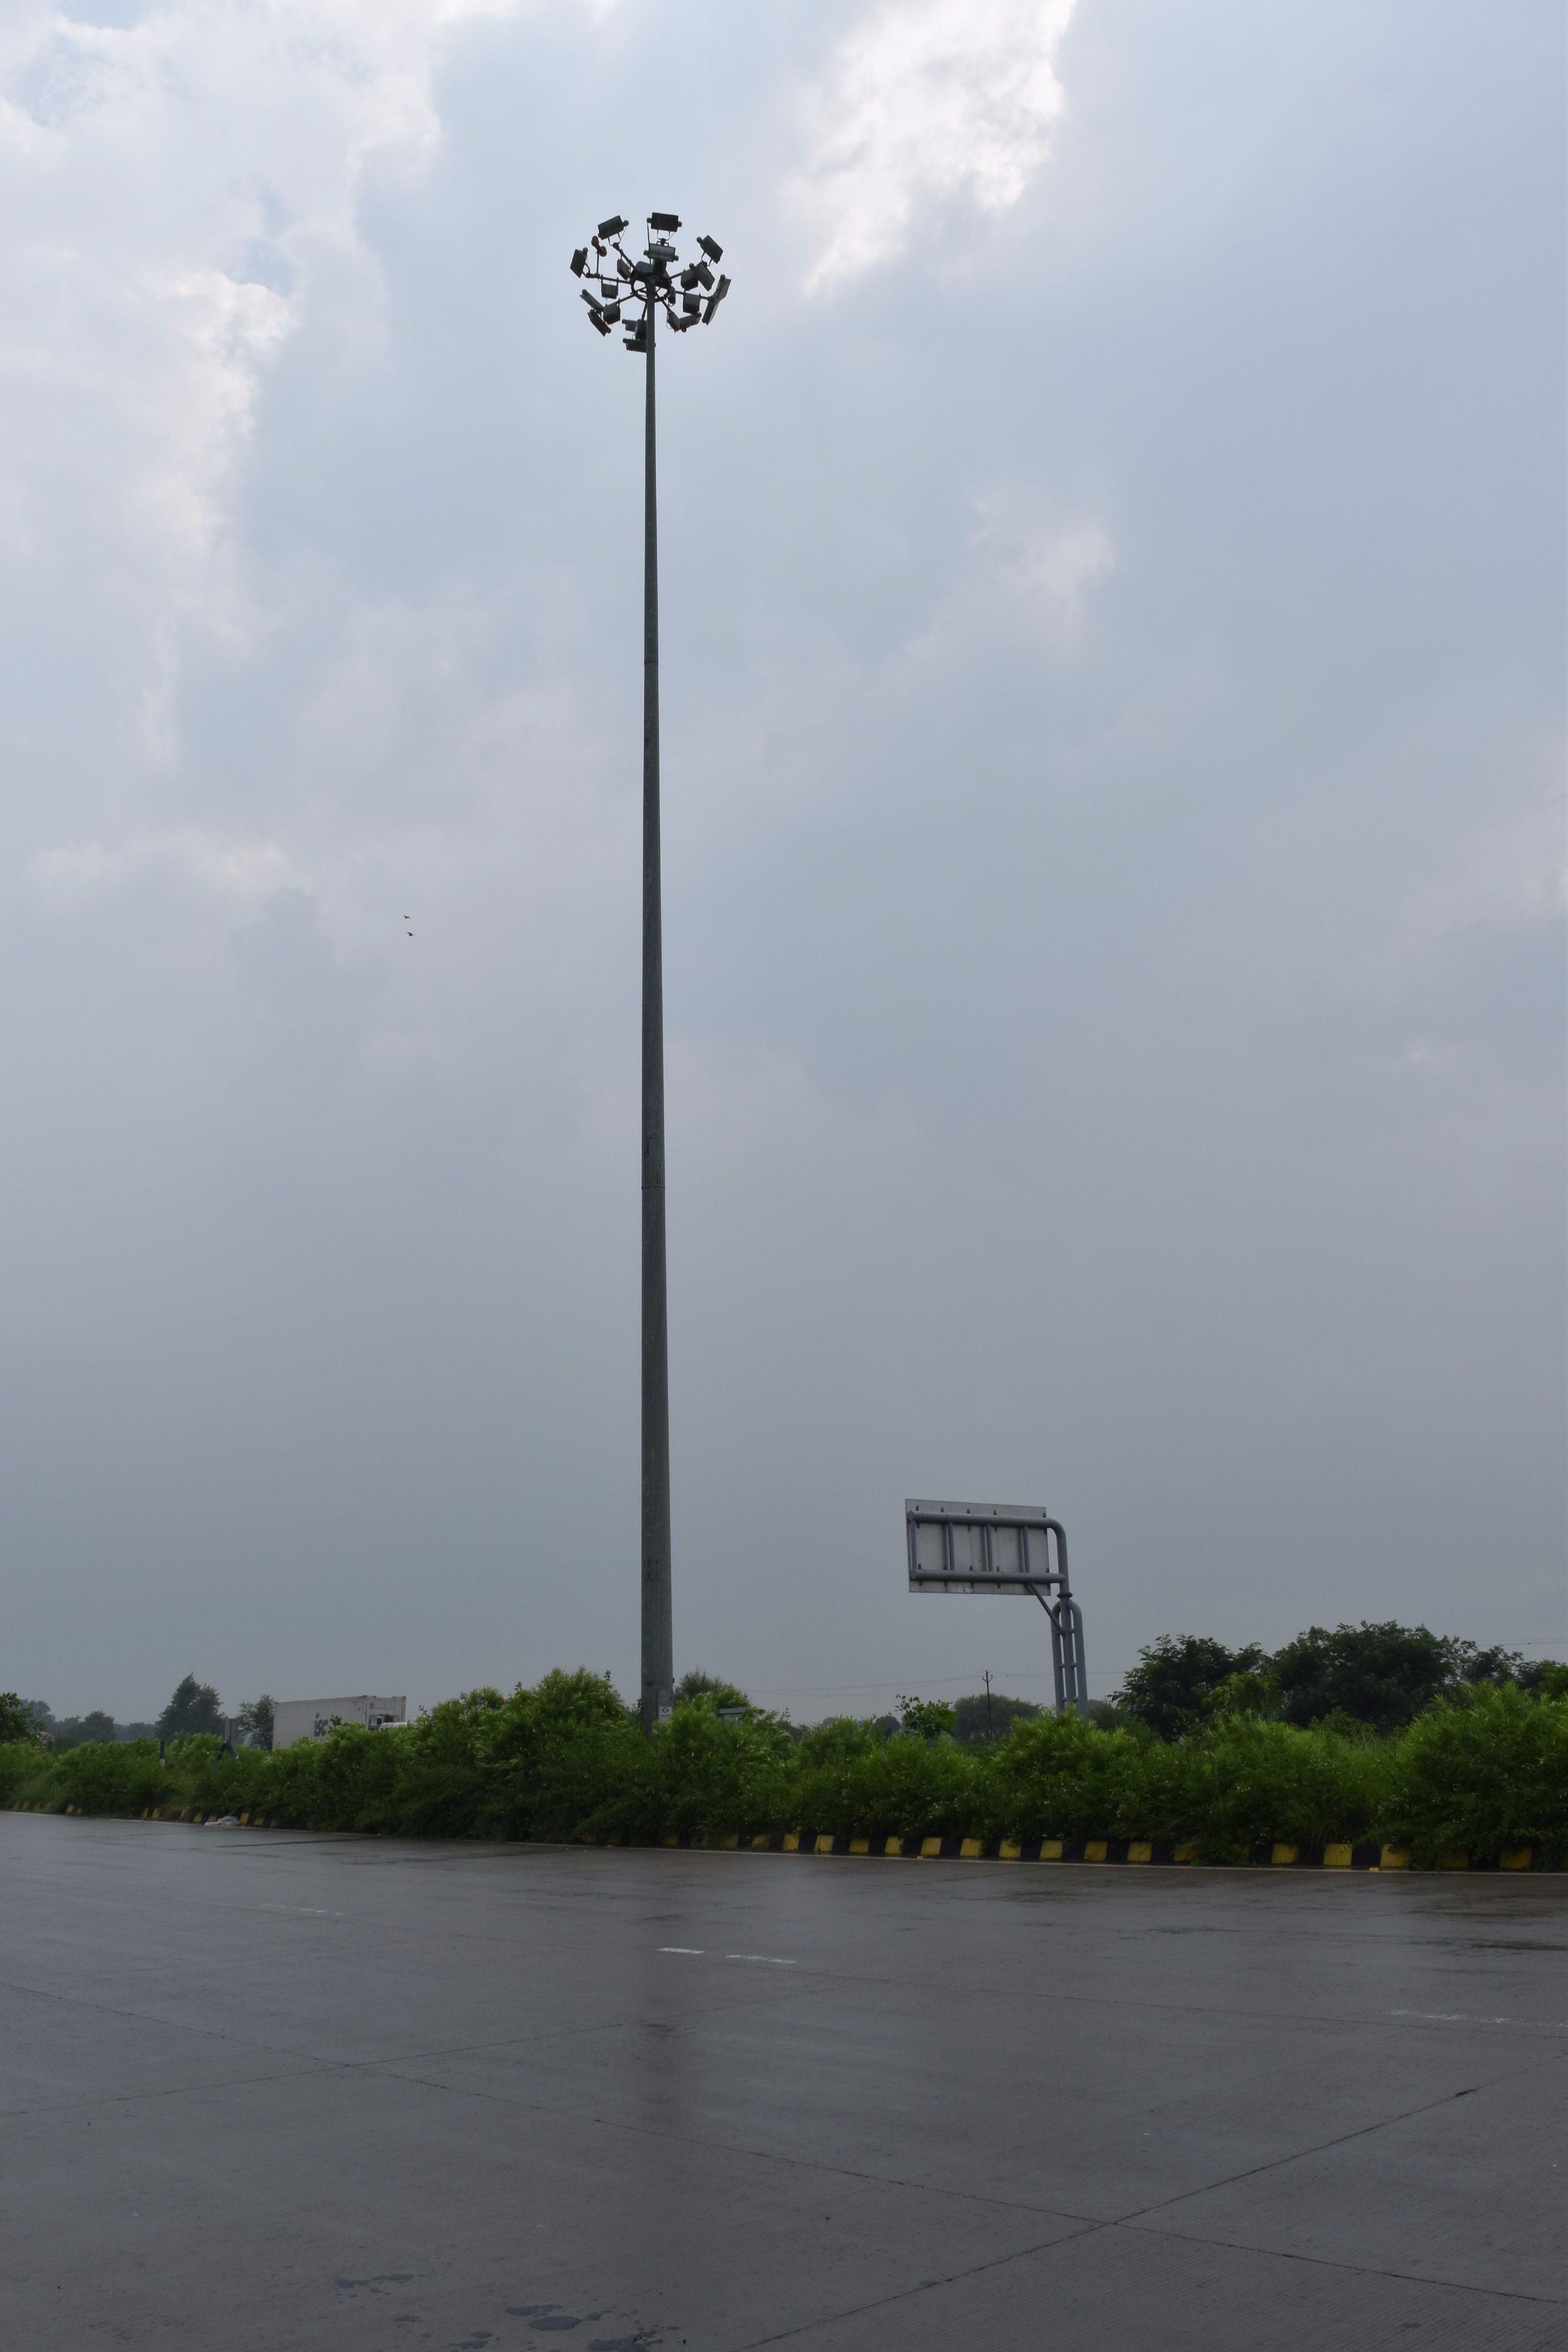
cloud, wind, tower, street light, lighting, light fixture, atmospheric phenomenon, atmosphere of earth